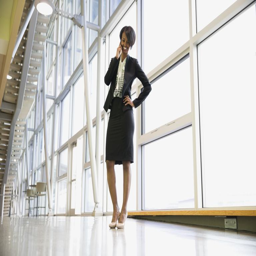
dress up a suit with a trendy blouse